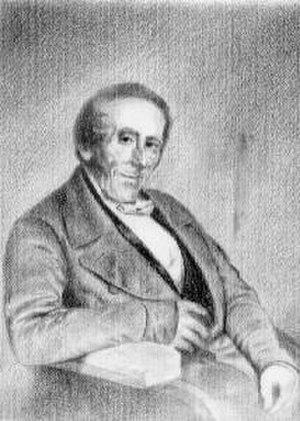
Karl Friedrich von Ledebour est un botaniste allemand, né le 8 juillet 1785 à Stralsund et mort le 4 juillet 1851 à Munich.